FK Sarajevo

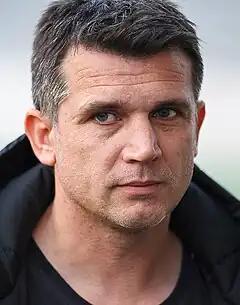
Zoran Zekić is the current manager of Sarajevo

The league triumph qualified Sarajevo to the 1967–68 European Cup (today's UEFA Champions League), where they played their first tie against Cypriots Olympiakos Nicosia, winning 5:3 on aggregate. In the second round (one round short of the quarter-finals), Sarajevo was knocked out 2:1 on aggregate by eventual champions Manchester United of England, despite hosting a goalless draw in the first leg. The first leg was played before an audience of 40,000 spectators and refereed by the Italian Francesco Francescon. The second leg played at Old Trafford ended in controversy after the ball went out of bounds prior to the hosts scoring their second goal. Notable Sarajevo players during this era included Boško Antić, Mirsad Fazlagić, Vahidin Musemić, Fahrudin Prljača and Boško Prodanović.